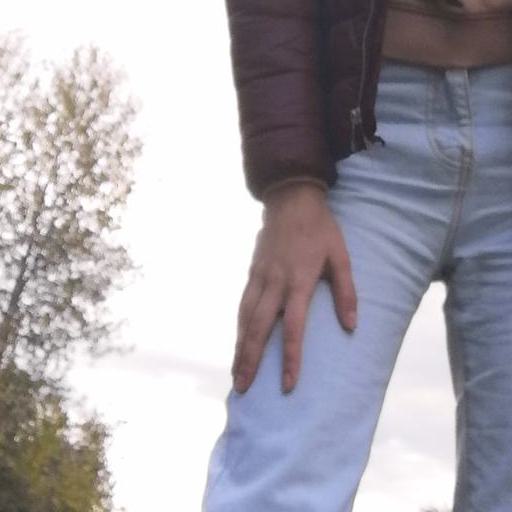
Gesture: no_gesture